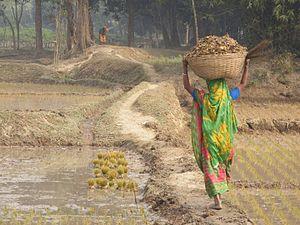
La femme rurale est une travailleuse dans les campagnes, la majorité d'entre elles dépendant des ressources naturelles et de l'agriculture pour gagner leur vie.